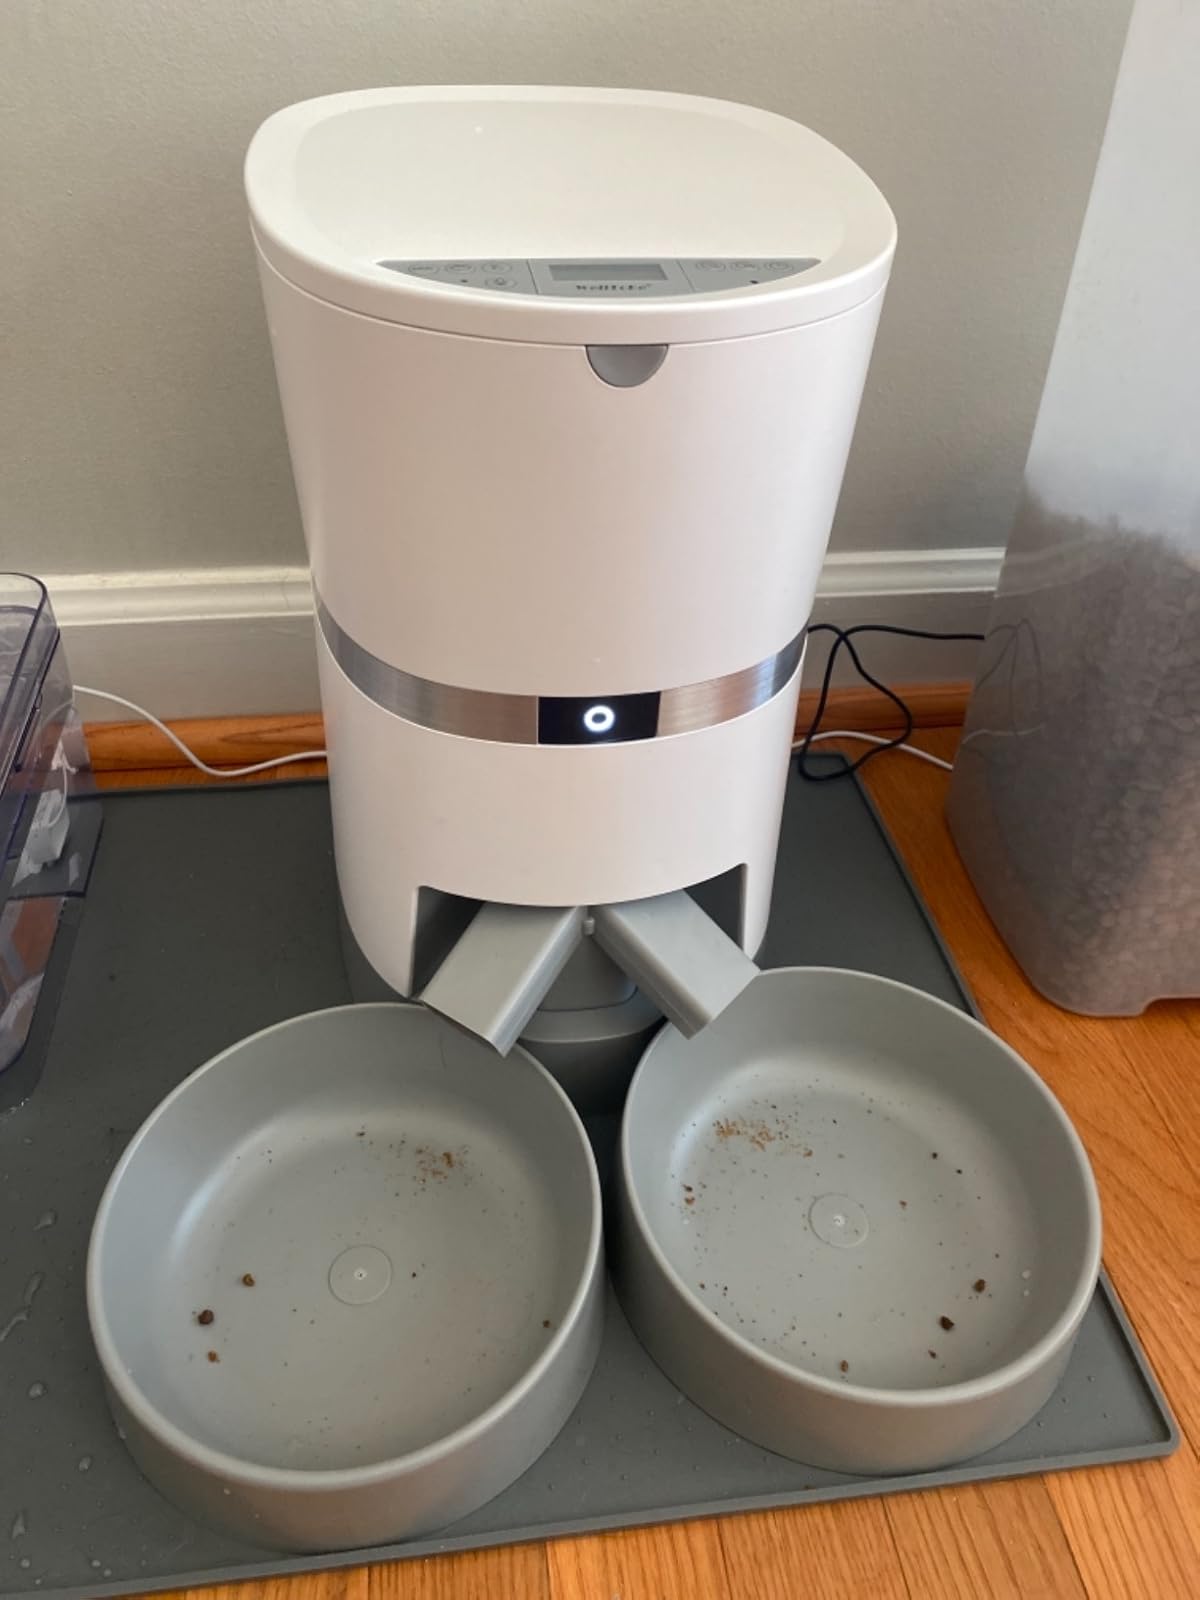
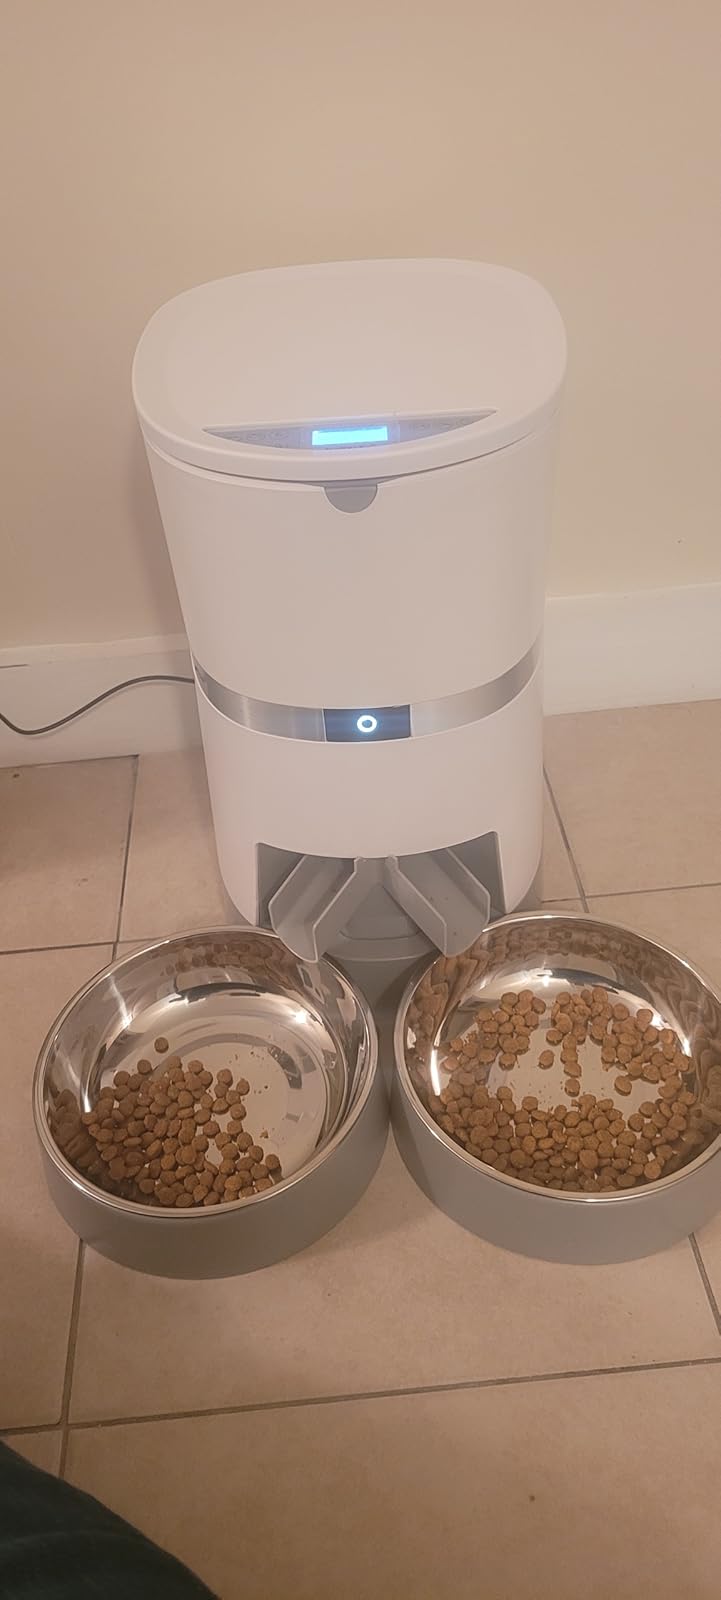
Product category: items_feeder
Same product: yes